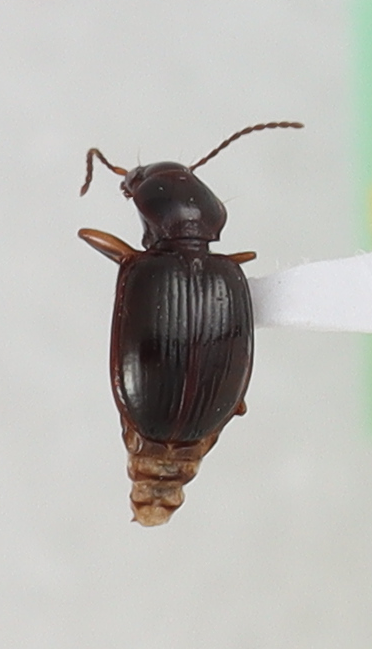
Scientific name: Mecyclothorax konanus
Plot: 14
Trap: S
Collected: 20200721